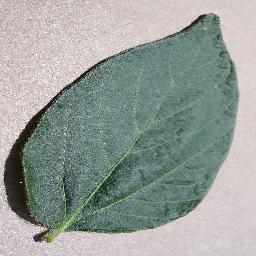
Label: Soybean___healthy